Judaism

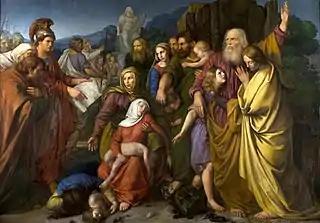
"Maccabees" by Wojciech Stattler (1842)

The term "Judaism" derives from "Iudaismus", a Latinized form of the Ancient Greek "Ioudaismos" (from the verb , "to side with or imitate the [Judeans]"). Its ultimate source was Judah", which is also the source of the Hebrew term for Judaism, "Yahaḏuṯ". The term "Ἰουδαϊσμός" first appears in the Koine Greek book of 2 Maccabees in the 2nd century BCE (i.e. 2 Maccabees 2:21, 8:1 and 14:38) . In the context of the age and period it meant "seeking or forming part of a cultural entity". It resembled its antonym "Hellenismos", a word signifying people's submission to Hellenistic cultural norms. The conflict between "Ioudaismos" and "Hellenismos" lay behind the Maccabean Revolt and hence the invention of the term "Ioudaismos".